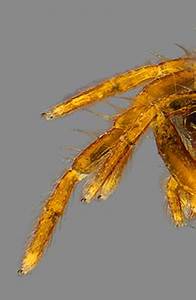
Label: ragno